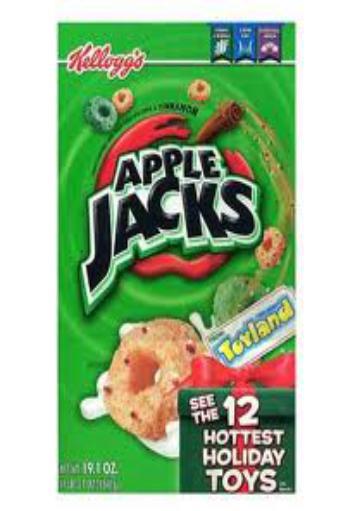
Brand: Apple Jacks
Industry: Food